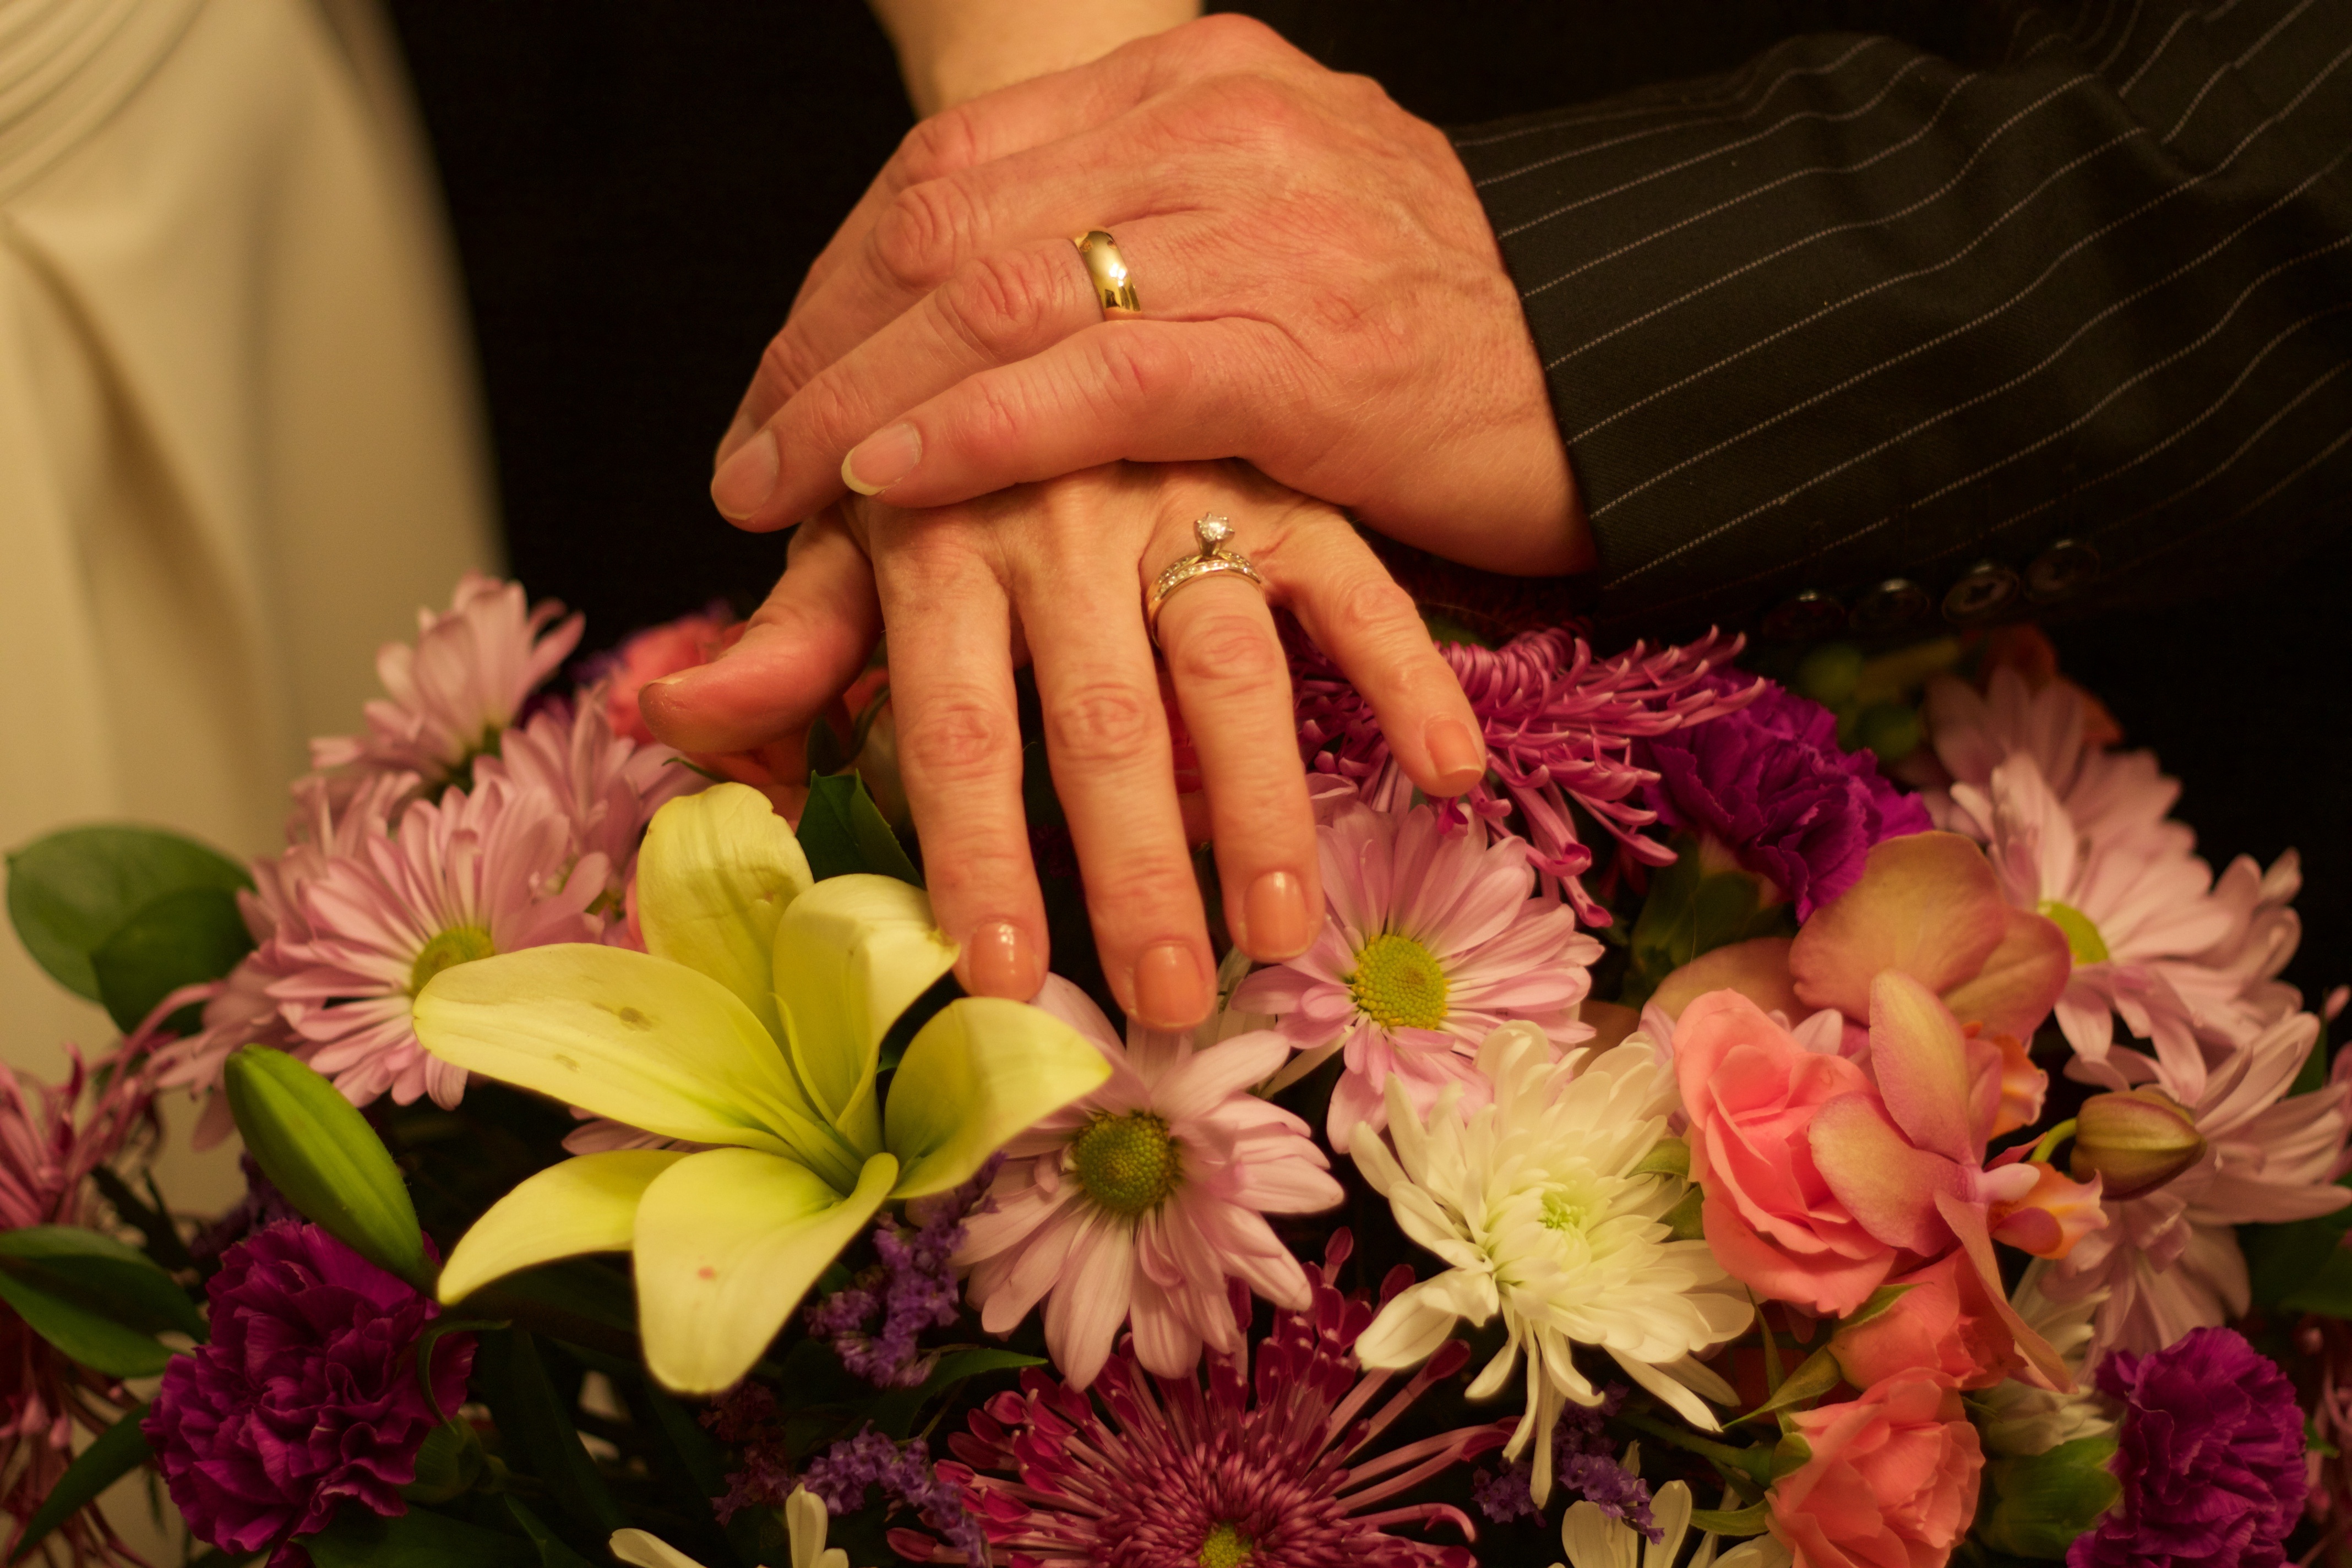
plant, flower, petal, love, bouquet, couple, wedding, married, marriage, hands, rings, floristry, wedding rings, flowering plant, flower bouquet, floral design, flower arranging